Noel Harrison

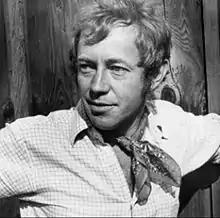
Harrison in 1972

Noel John Christopher Harrison (29 January 1934 – 19 October 2013) was an English actor and singer. In the 1950s, he was a member of the British Olympic skiing team. In 1968, Harrison had a top-10 hit in the UK Singles Chart with "The Windmills of Your Mind". He was the son of actor Rex Harrison.